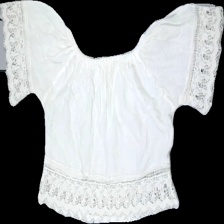
View: back
Type: Top
Category: Ladies
Brand: Missing
Colors: White
Material: 100% viscose
Pattern: Lace
Cut: C-collar
Stains: Minor
Price range: <50
Recommended usage: Recycle